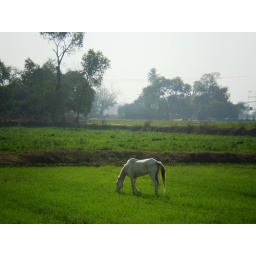
Horse in green field